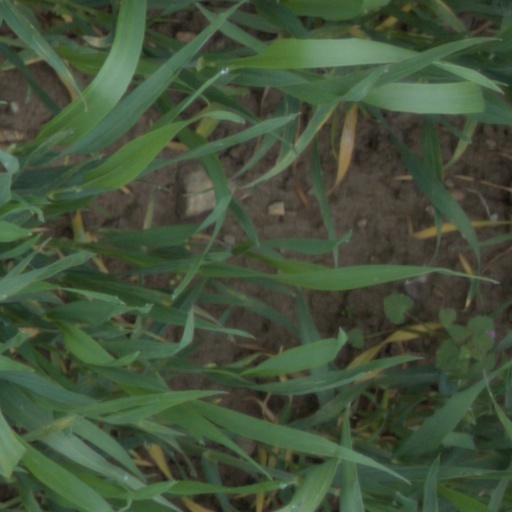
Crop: wheat